Ministry of Science and Technology (China)

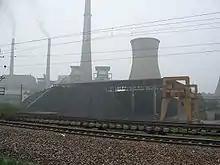
ChineseCoalPower_opt

An article published in Renewable & sustainable energy reviews in 2015 pointed out that China's energy consumption and production in 2010 were greater than the early forecasts of the Ministry of Science and Technology of China. China's energy consumption has grown rapidly from 6% to 20% of the world's energy consumption in 30 years. In addition, carbon dioxide emissions have risen from 8 percent of the world's total to 24 percent in 30 years.